City of Penrith

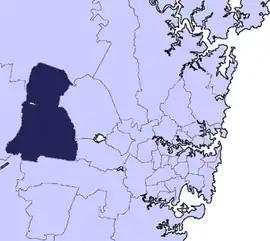
Location in Metropolitan Sydney

The City of Penrith is a local government area in the state of New South Wales, Australia. The seat of the city is located in Penrith, located within Sydney about west of Sydney central business district. It occupies part of the traditional lands of the Darug people. First incorporated as a municipality on 12 May 1871, on 1 January 1949, the municipalities of Penrith, St Marys and Castlereagh and part of the Nepean Shire amalgamated to form a new Municipality of Penrith. Penrith was declared a City on 21 October 1959, and expanded westwards to include Emu Plains and Emu Heights, formerly part of the City of Blue Mountains, on 25 October 1963. As of the the City of Penrith had an estimated population of 217,664. It is a member council of the Hawkesbury River County Council.